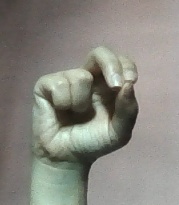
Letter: gaaf